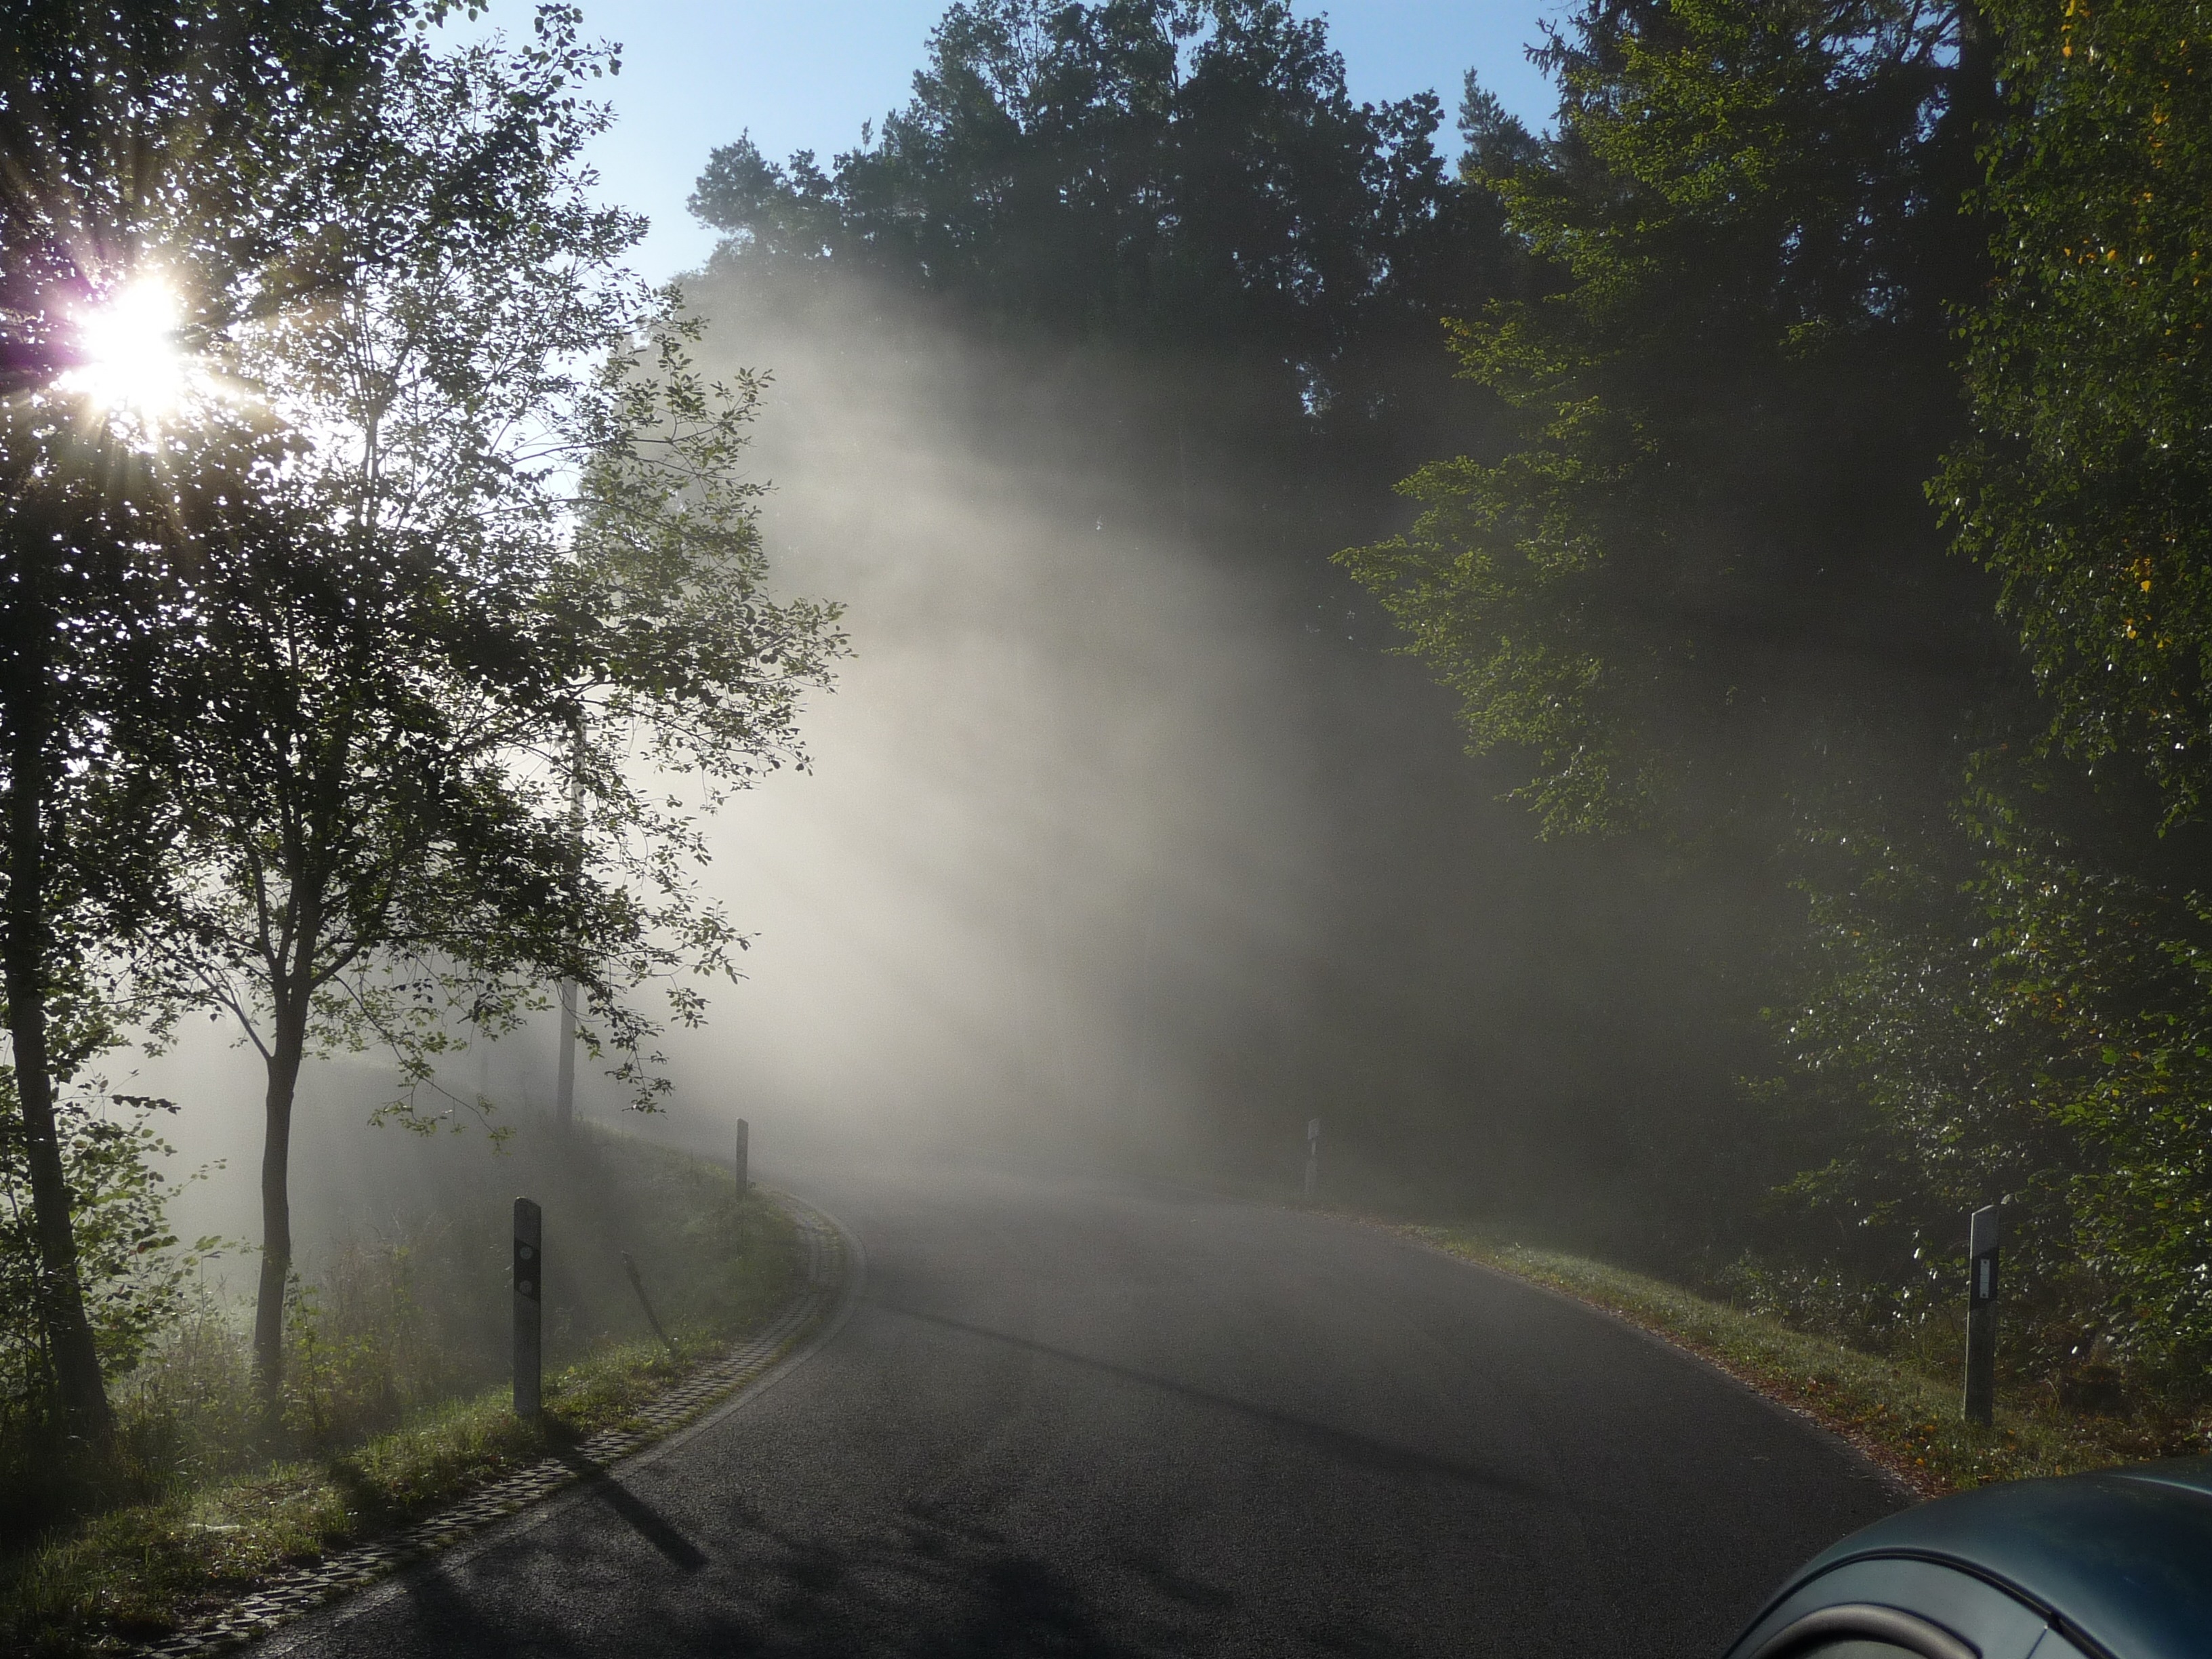
landscape, tree, nature, forest, light, fog, road, mist, sunlight, morning, reflection, jungle, autumn, weather, haze, habitat, screenshot, morning mist, natural environment, atmospheric phenomenon, woody plant